Syracuse University

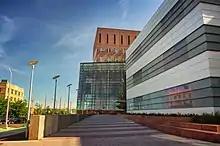

Also called "North Campus," the Main Campus contains nearly all academic buildings and residence halls. Its centerpiece is The Kenneth A. Shaw Quadrangle, more affectionately known as "The Quad", which is surrounded by academic and administrative buildings, including Hendricks Chapel. The North Campus represents a large portion of the University Hill neighborhood. Buses run to South Campus, as well as downtown Syracuse and other locations in the city.